X Isle

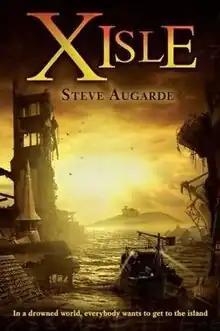
Front cover of first edition

X Isle is a young adult novel by Steve Augarde first published in 2009. It is set in the future, after floods have destroyed civilization. The novel follows the experiences of a boy named Baz on his arrival at "X Isle" from the equally miserable "mainland". The book has been nominated for the Carnegie Medal.